Raquel Torres

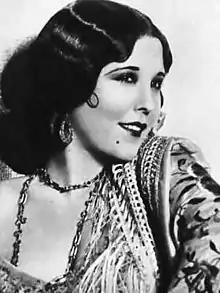
Raquel Torres in 1930.

In 1934, Torres met the New York stockbroker Stephen Ames at a Hollywood party. At the time Ames was still married to film actress Adrienne Ames and Torres was escorted to the party by film agent Charles K. Feldman. Torres was suffering from a cold and found a quiet corner for solitude. Ames came over and asked her "Why so quiet?" She told him about "the terrible cold in my head". Ames described some of his favorite remedies and the actress appreciated how considerate Ames was. A year later they met again in New York. Ames was by now divorced and Torres had not gone through with an anticipated wedding. They met a number of times in New York and Hollywood before Stephen asked her to marry him at the Colony Club while they were dancing. After deliberating for the night Torres decided to marry him when he called her the following day.